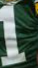
Number: 1